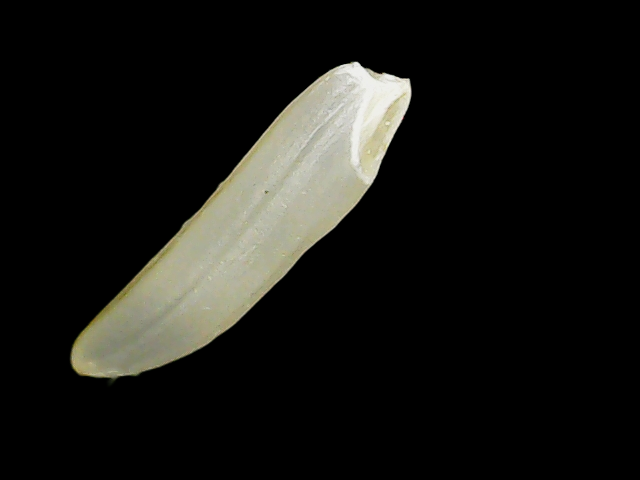
Rice variety: Binadhan25